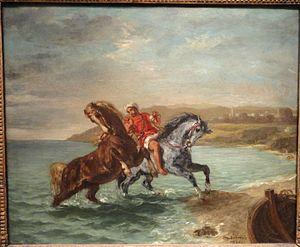
L′arabomanie équestre est un courant artistique, littéraire et zootechnique européen, qui se traduit par une forte production d’œuvres ayant pour thèmes les chevaux et les cavaliers d'Orient, et par une préconisation de croisement des races de chevaux européennes présentes dans les haras avec le cheval arabe, vu comme un « améliorateur » universel. Parmi les œuvres européennes rattachées à ce courant figurent le tableau des Chevaux arabes se battant dans une écurie d'Eugène Delacroix, ou encore l'essai Les chevaux du Sahara, qu'Eugène Daumas écrit en collaboration avec l'émir Abd el-Kader en 1851.